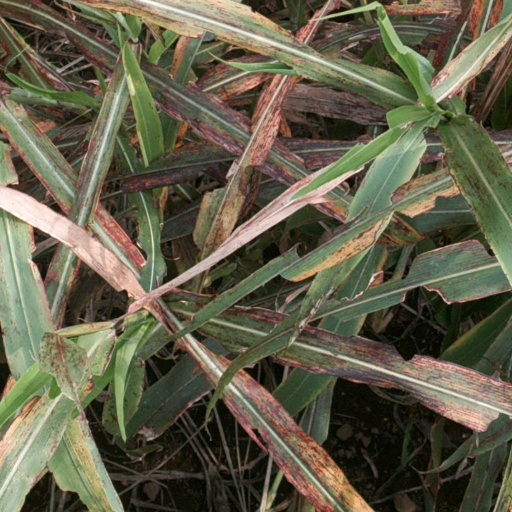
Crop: sorghum